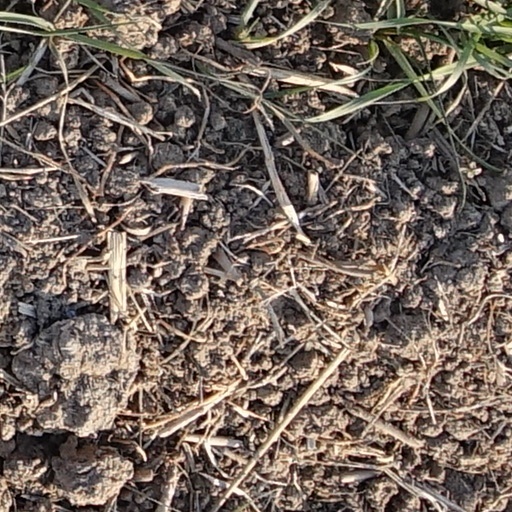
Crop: wheat